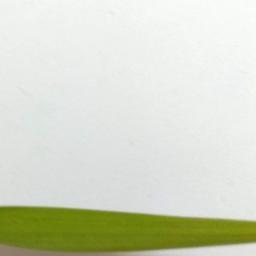
Label: Rice___Healthy